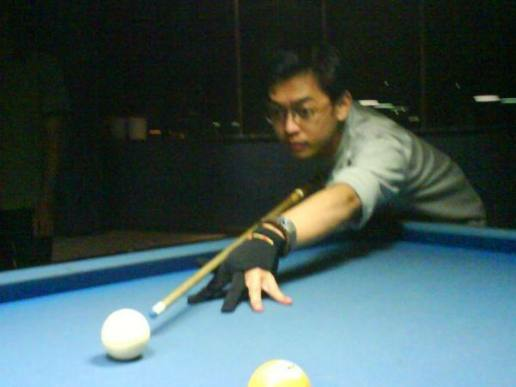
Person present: No